Esther Kinsky

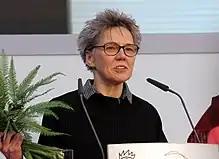
Kinsky speaking at the Leipzig Book Fair in 2018

Esther Kinsky (born 1956 in Engelskirchen, North Rhine-Westphalia, Germany) is a German literary translator and the author of novels and poetry.